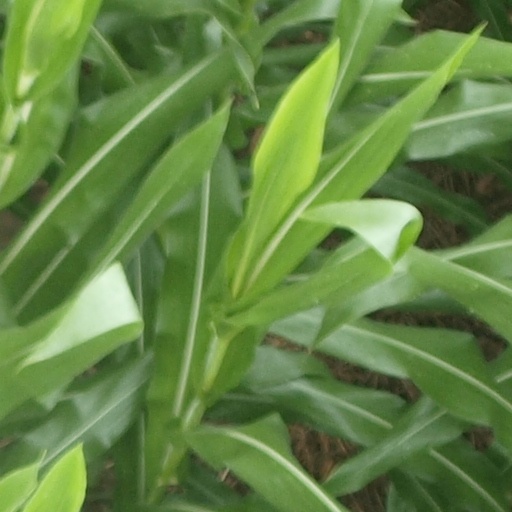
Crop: maize; corn